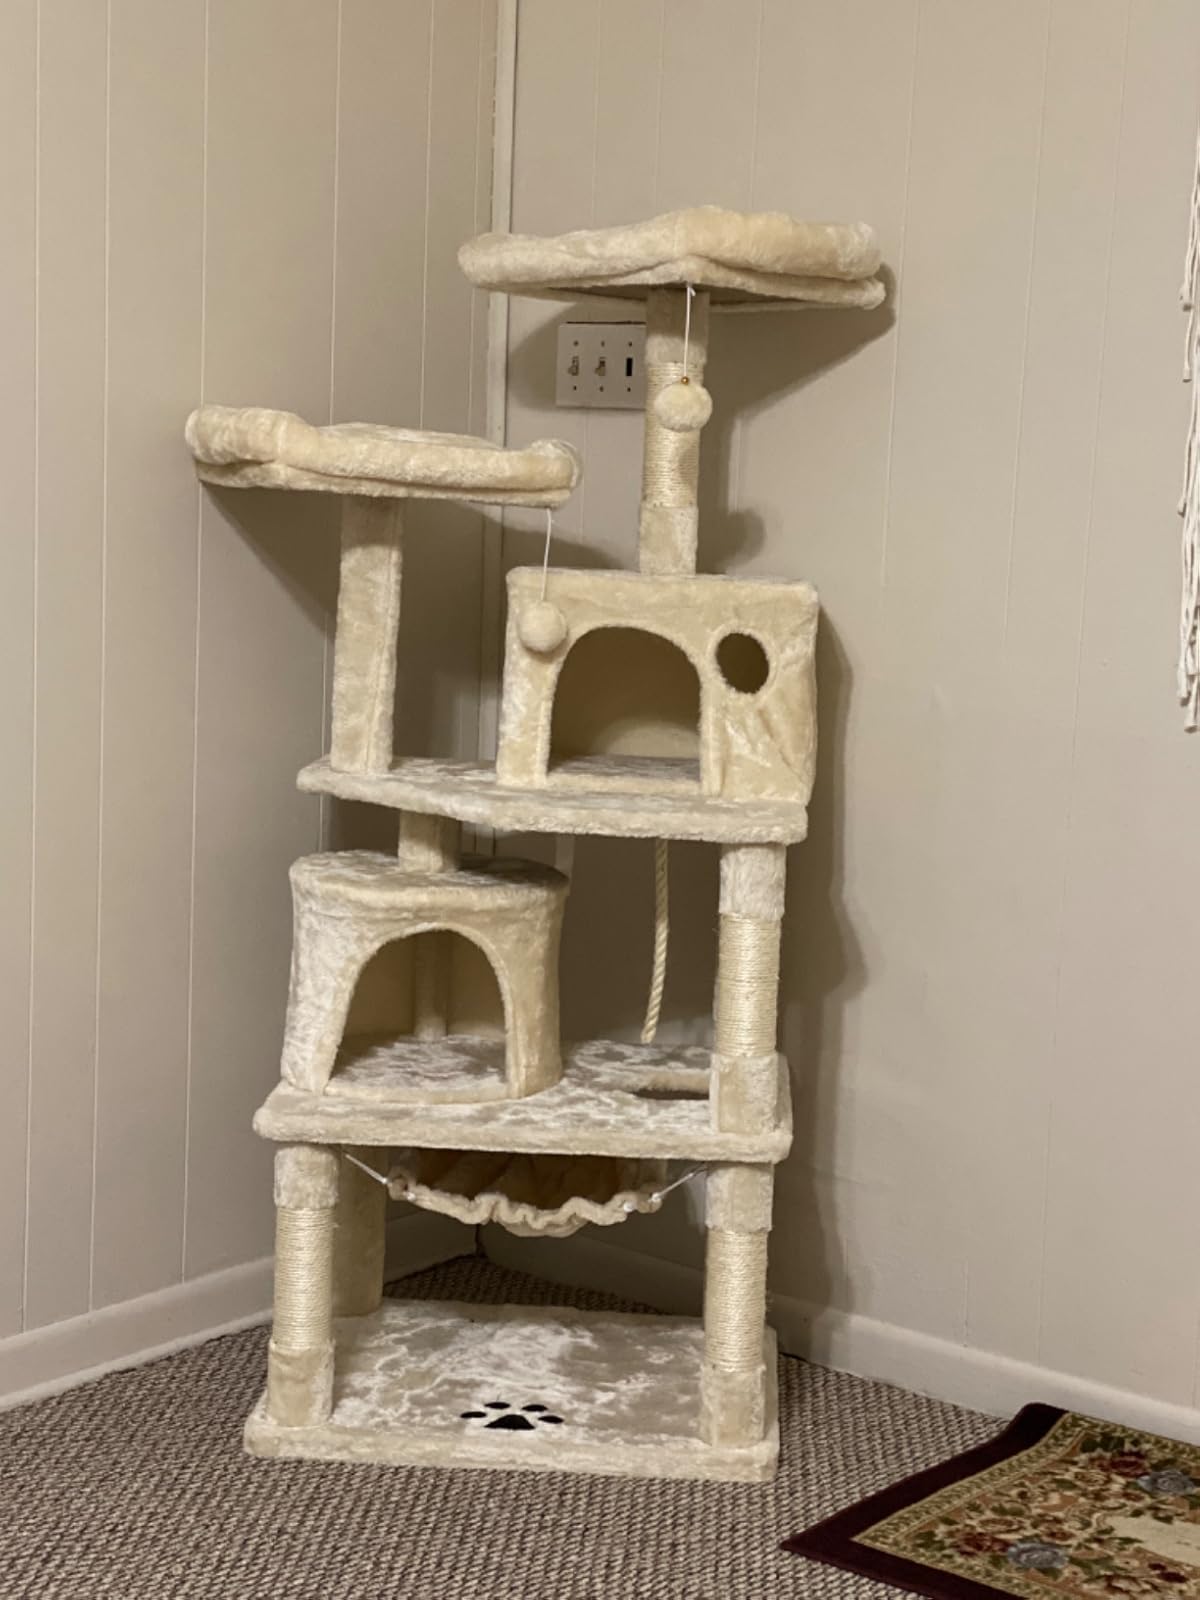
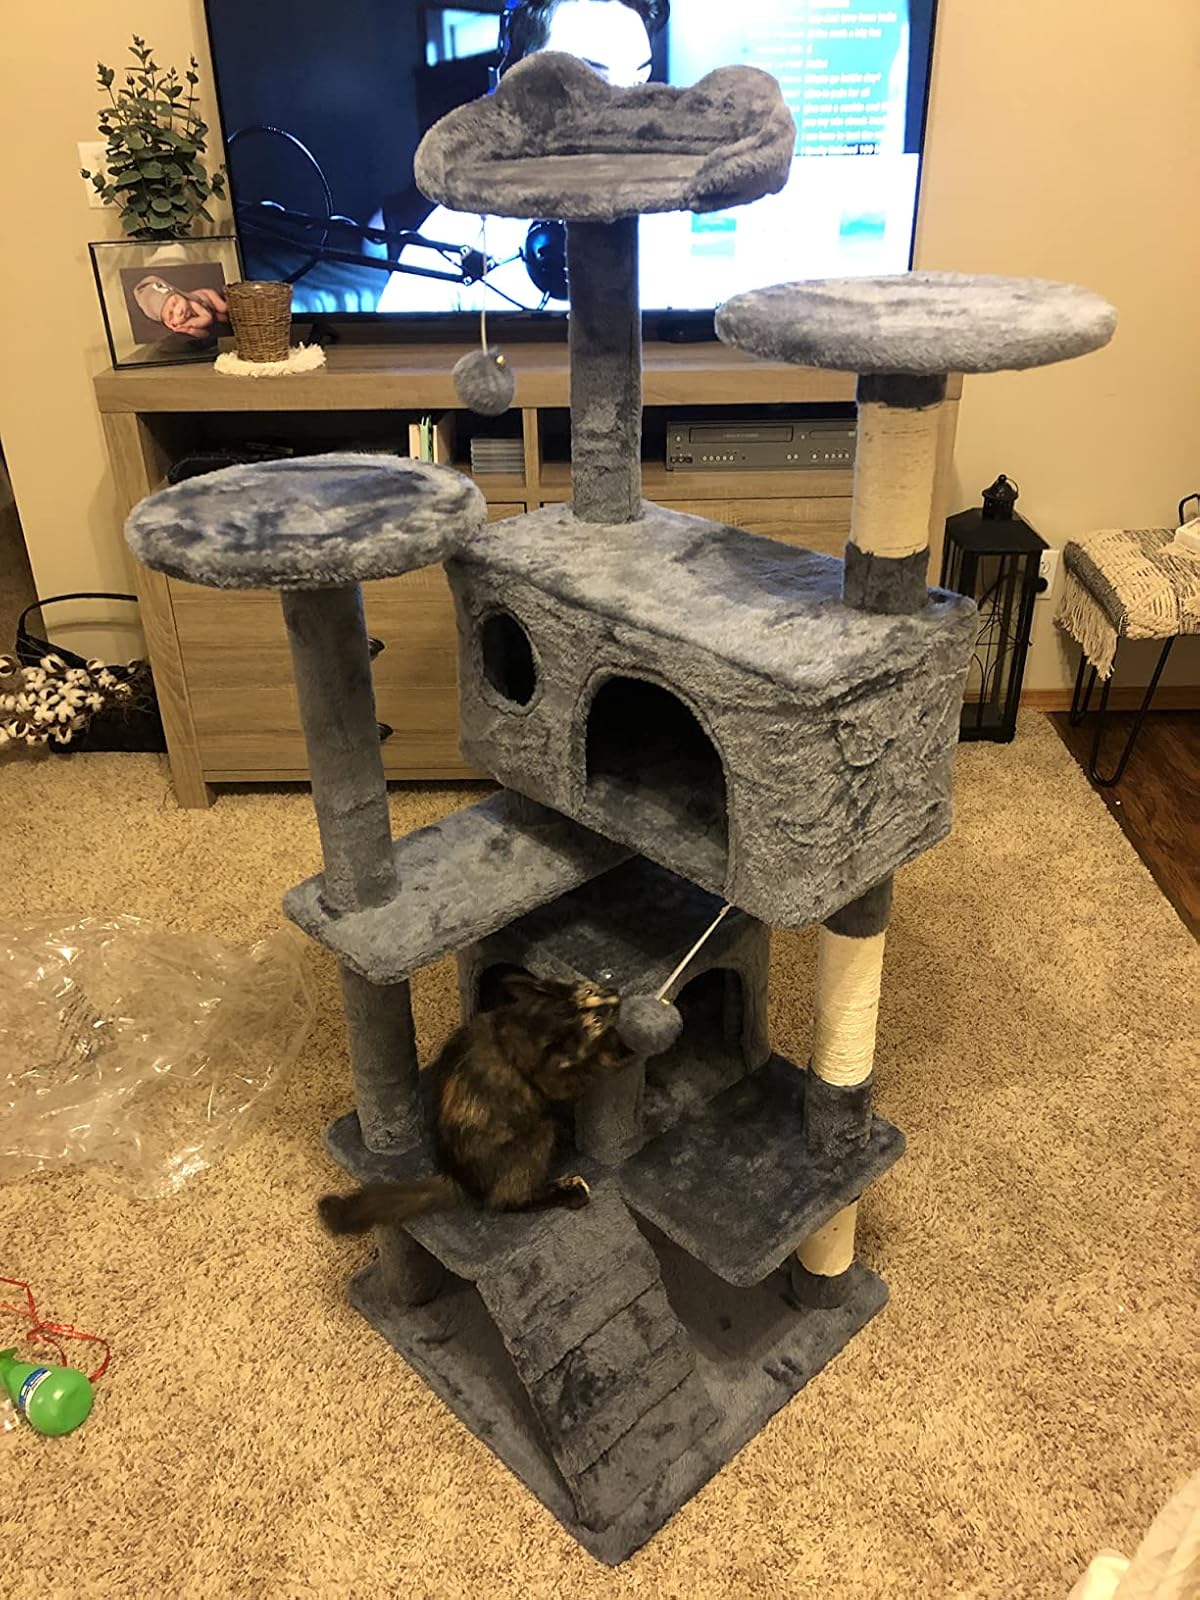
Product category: items_cat tree
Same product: no